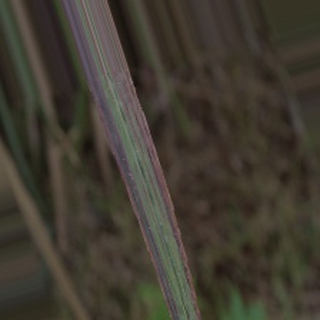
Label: sugarcane_bacterial_blight